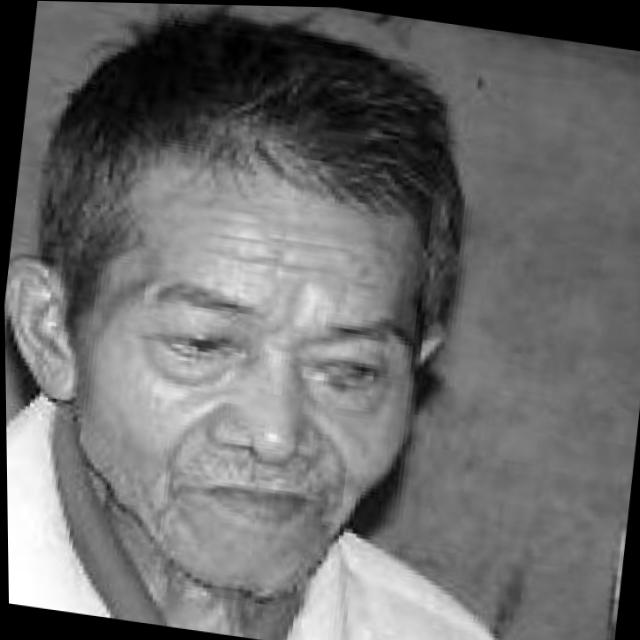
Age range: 45-64